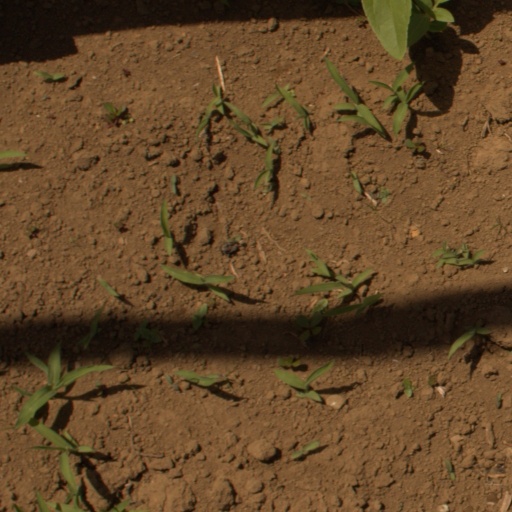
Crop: Jerusalem artichoke